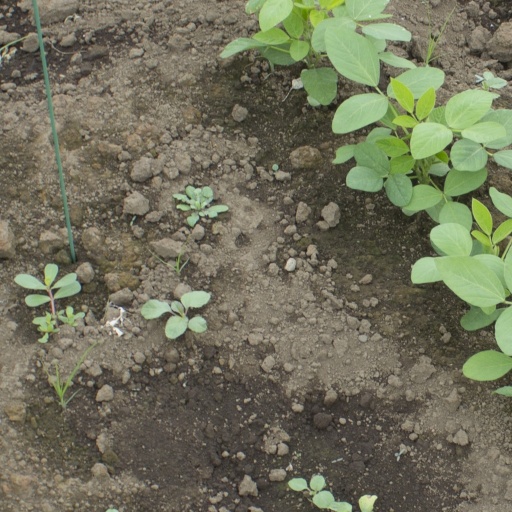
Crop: soybean